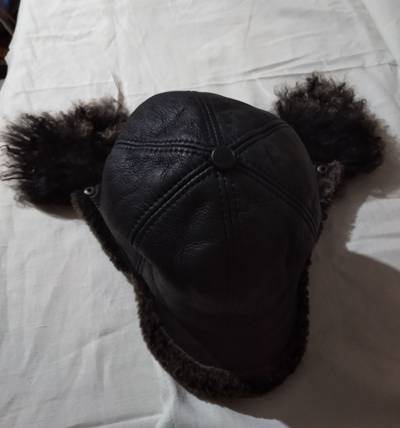
Waste category: clothes